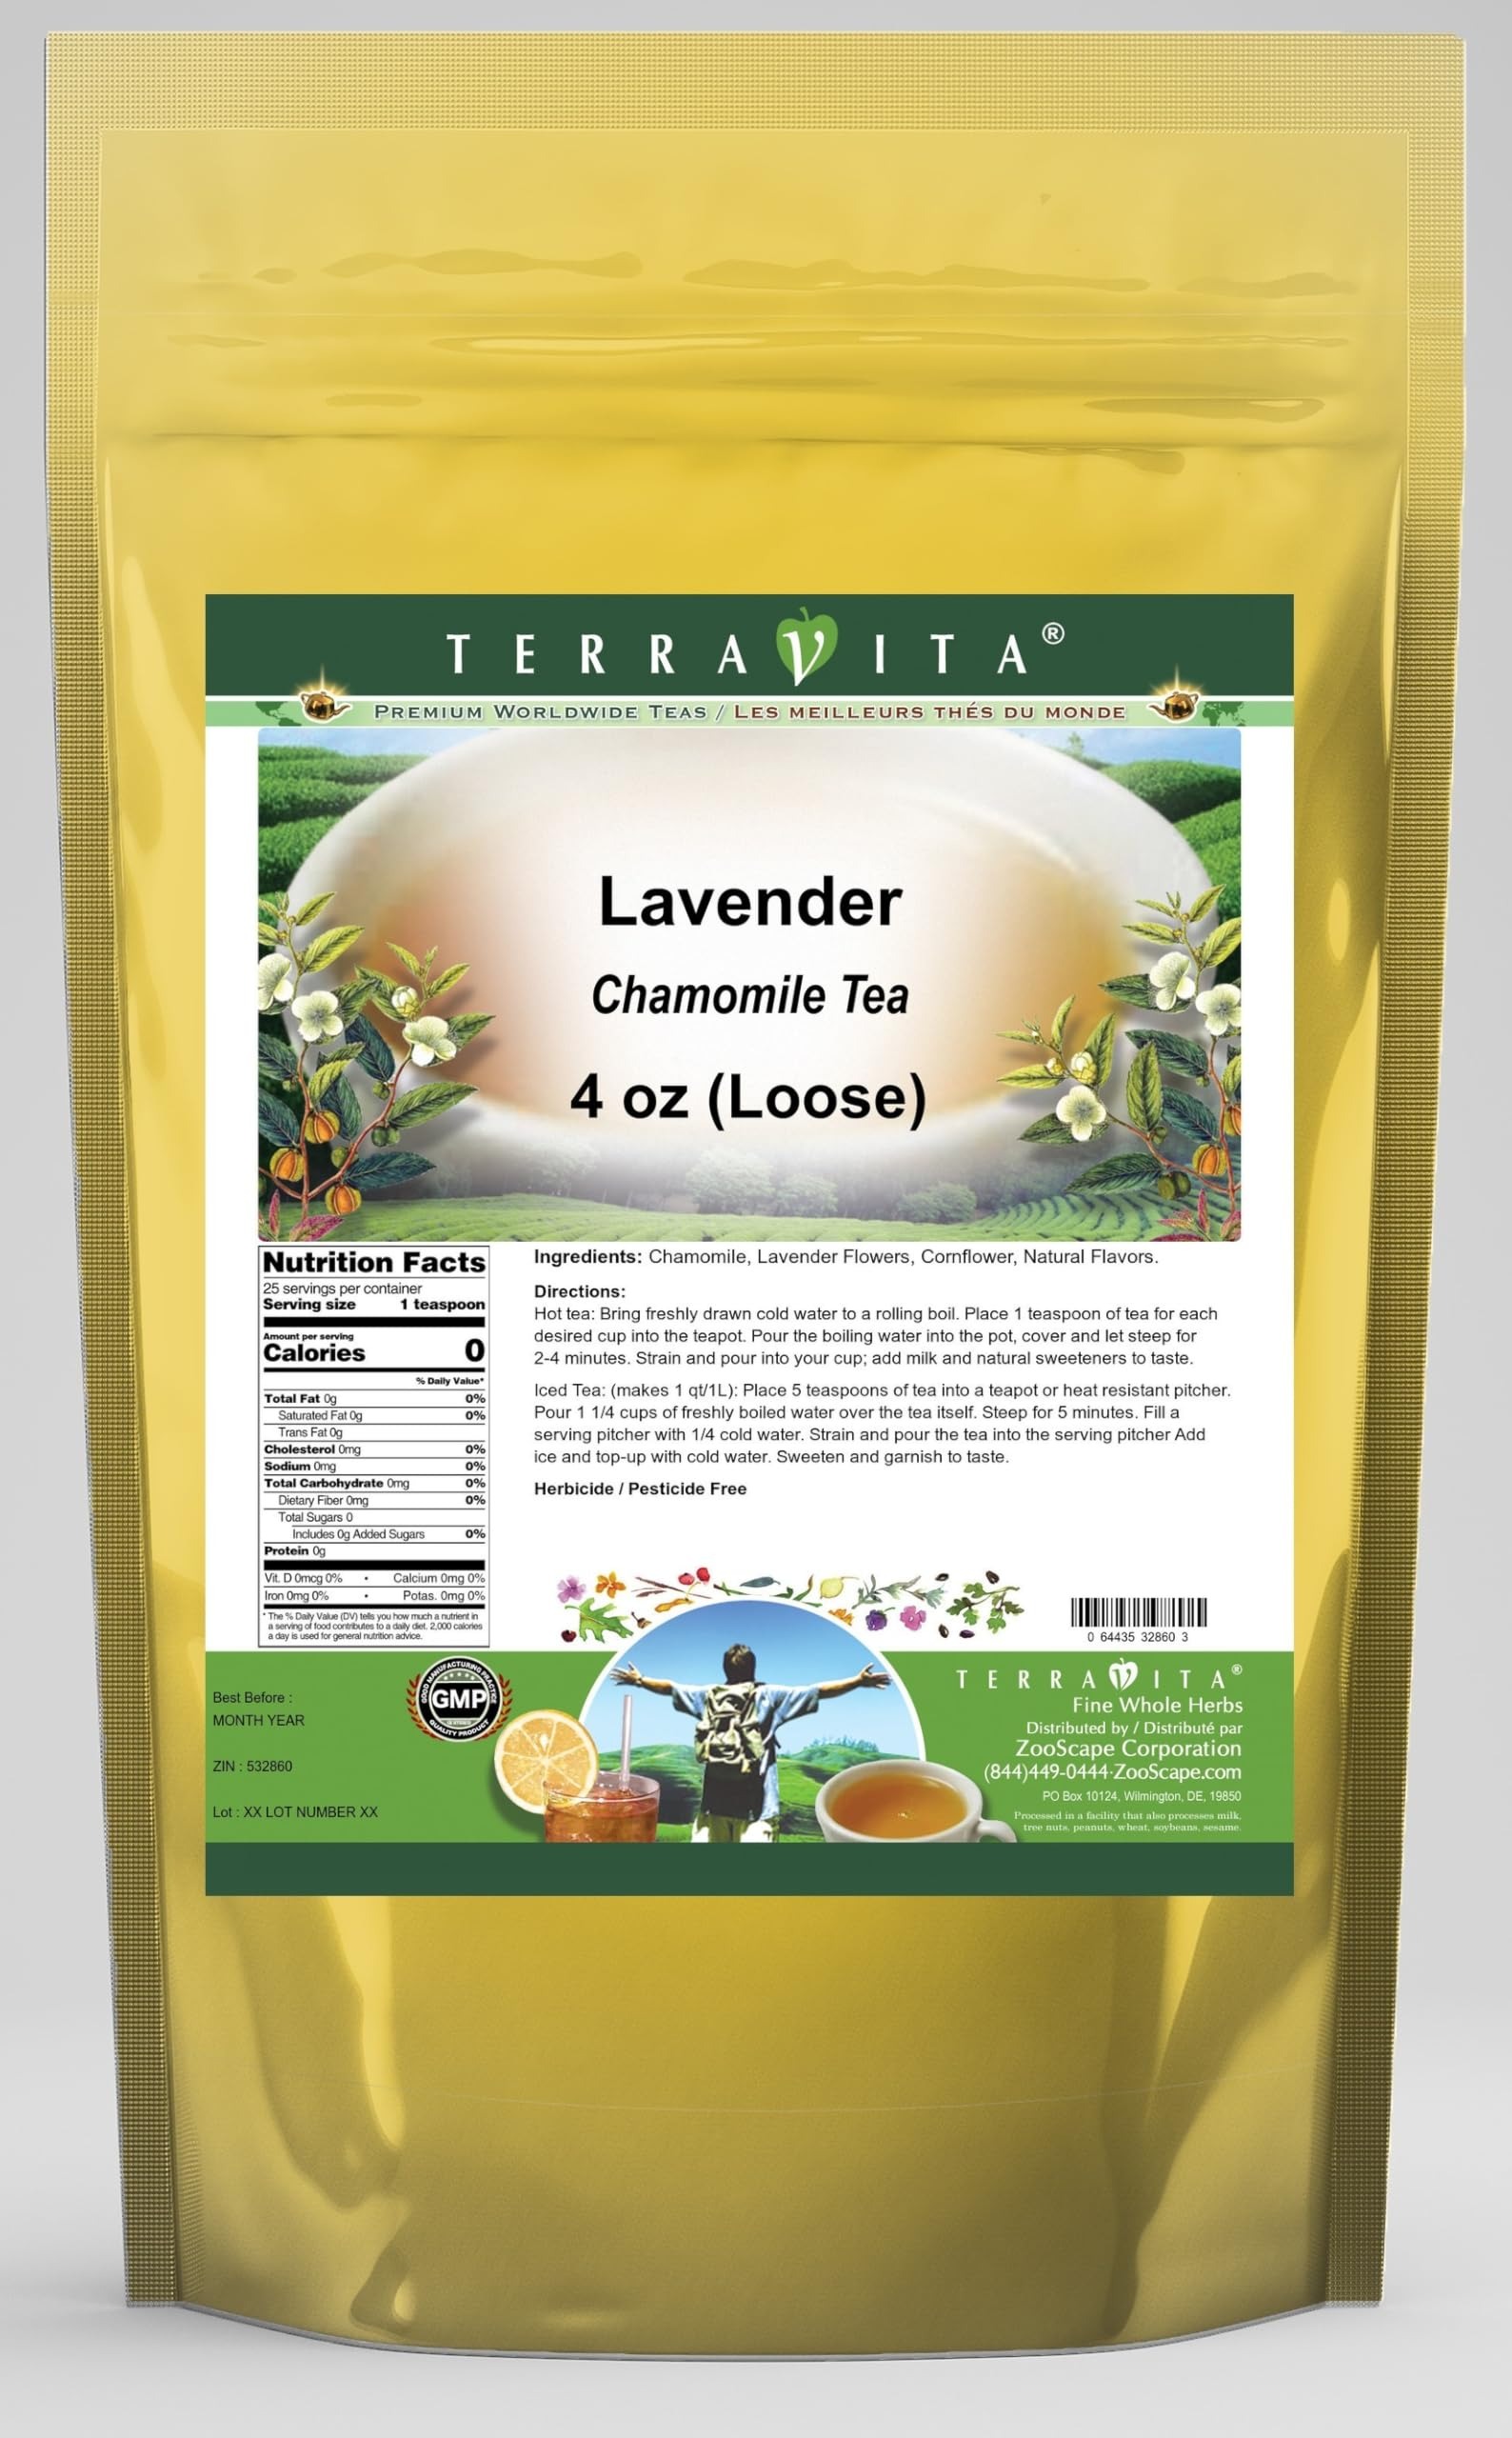
Item Name: Lavender Chamomile Tea (Loose) (4 oz, ZIN: 532860) - 2 Pack
Bullet Point 1: Our Lavender Chamomile Tea is a delicious flavored Chamomile tea with Lavender Flowers and Cornflower that you will enjoy relaxing with anytime! The natural Lavender taste is delicious! - Ingredients: Chamomile tea, Lavender Flowers, Cornflower and Natural Lavender Flavor.
Bullet Point 2: No fillers.
Bullet Point 3: Manufacturer: TerraVita
Bullet Point 4: Size: 4 oz
Bullet Point 5: Loose Leaf Chamomile Tea - Packed in a convenient upright pouch!
Product Description: Our Lavender Chamomile Tea is a delicious flavored Chamomile tea with Lavender Flowers and Cornflower that you will enjoy relaxing with anytime! The natural Lavender taste is delicious! - Ingredients: Chamomile tea, Lavender Flowers, Cornflower and Natural Lavender Flavor. - Hot tea brewing method: Bring freshly drawn cold water to a rolling boil. Place 1 teaspoon of tea for each desired cup into the teapot. Pour the boiling water into the pot, cover and let steep for 2-4 minutes. Strain and pour into your cup; add milk and natural sweeteners to taste. - Iced tea brewing method: (to make 1 liter/quart): Place 5 teaspoons of tea into a teapot or heat resistant pitcher. Pour 1 1/4 cups of freshly boiled water over the tea itself. Steep for 5 minutes. Fill a serving pitcher with 1/4 cold water. Strain and pour the tea into the serving pitcher Add ice and top-up with cold water. Sweeten and garnish to taste. - TerraVita is an exclusive line of premium-quality, natural source products that use only the finest, purest and most potent ingredients found around the world. TerraVita is hallmarked by the highest possible standards of purity, potency, stability and freshness. All of our products are prepared with the highest elements of quality control, from raw materials through the entire manufacturing process, up to and including the moment that the bottles or bags are sealed for freshness and shipped out to you. Our highest possible standards are certified by independent laboratories and backed by our personal guarantee. - TerraVita exists to meet and ensure your family's health and wellness without the harmful effects of chemicals and health products. We strive to make all of our products affordable and reliable and are constantly searching the market to maintain our affordabi
Value: 8.0
Unit: Ounce

Price: 34.81